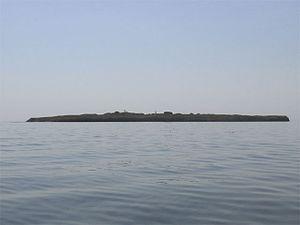
Berezan est une île de la mer Noire, à l'embouchure de l'estuaire du Dniepr et du Boug méridional, à 8 km d'Otchakiv, en Ukraine.